Fake Taxi

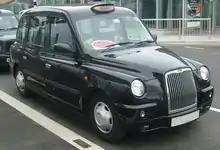
A TX4, similar to the vehicle used

In February 2019 Fake Taxi placed a 2006 TX4 taxi that had been used for filming for sale on eBay. It achieved a highest bid of £66,000 before eBay deleted the sale for contravening its policy on selling something with bodily fluids.